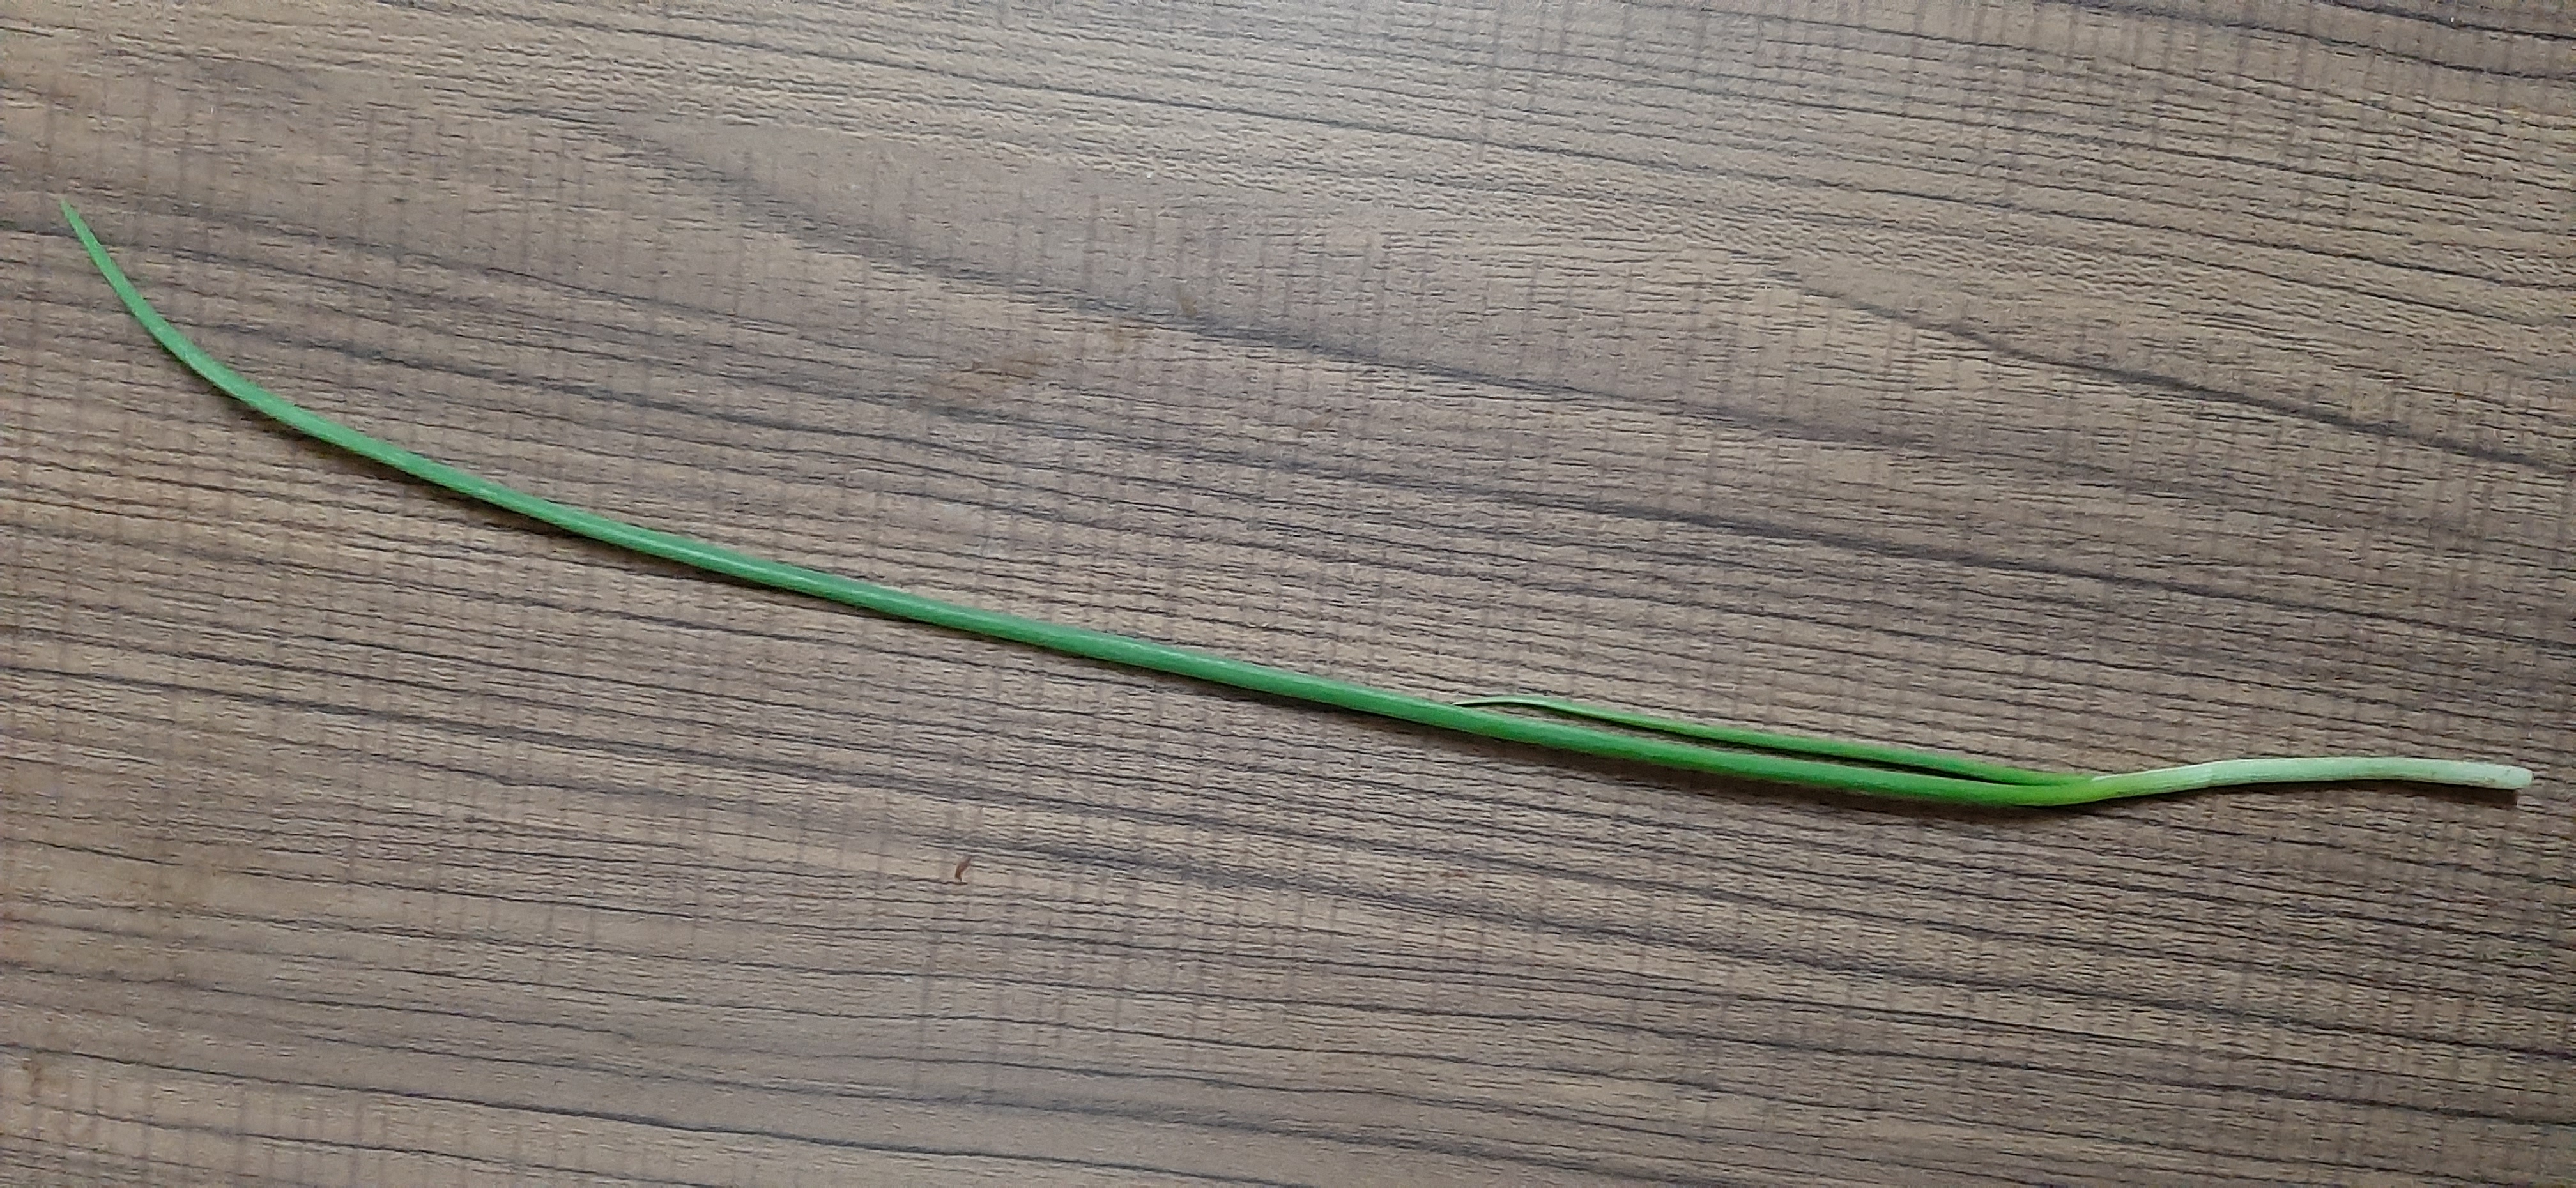
Plant: Onion